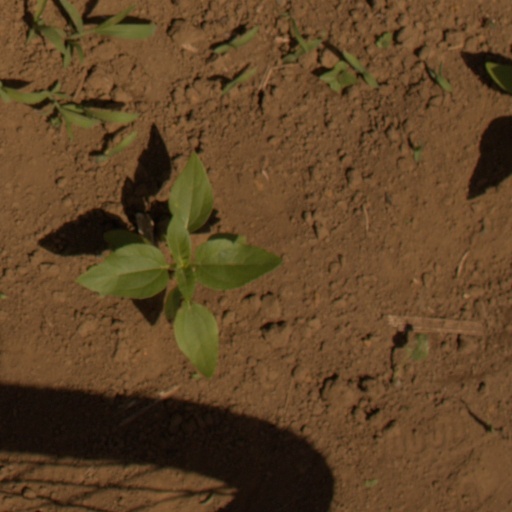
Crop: Jerusalem artichoke